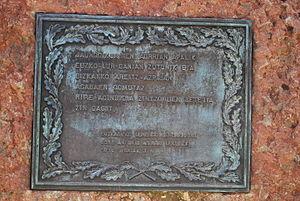
Extrait du serment du premier Lehendakari au Parlement foral de Biscaye à Gernika (Biscaye). Il servira de modèle à tous ceux à venir.